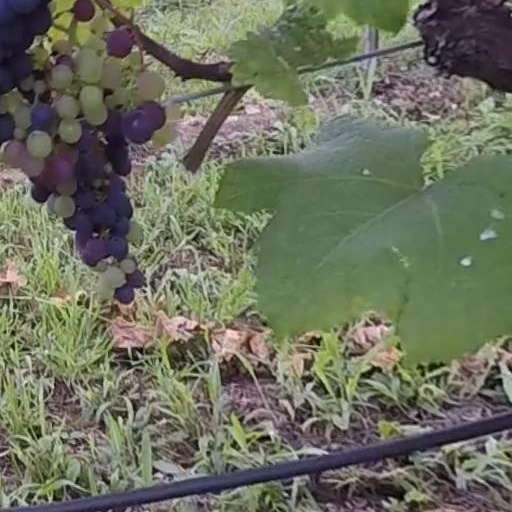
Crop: grape